Zagarzazú

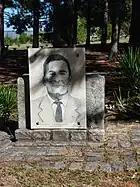
Monument to Isidro Zagarzazú

A statue of the founder of the resort, Isidro "Chiquito" Zagarzazú, can be found at the end of the entrance road near the beach.